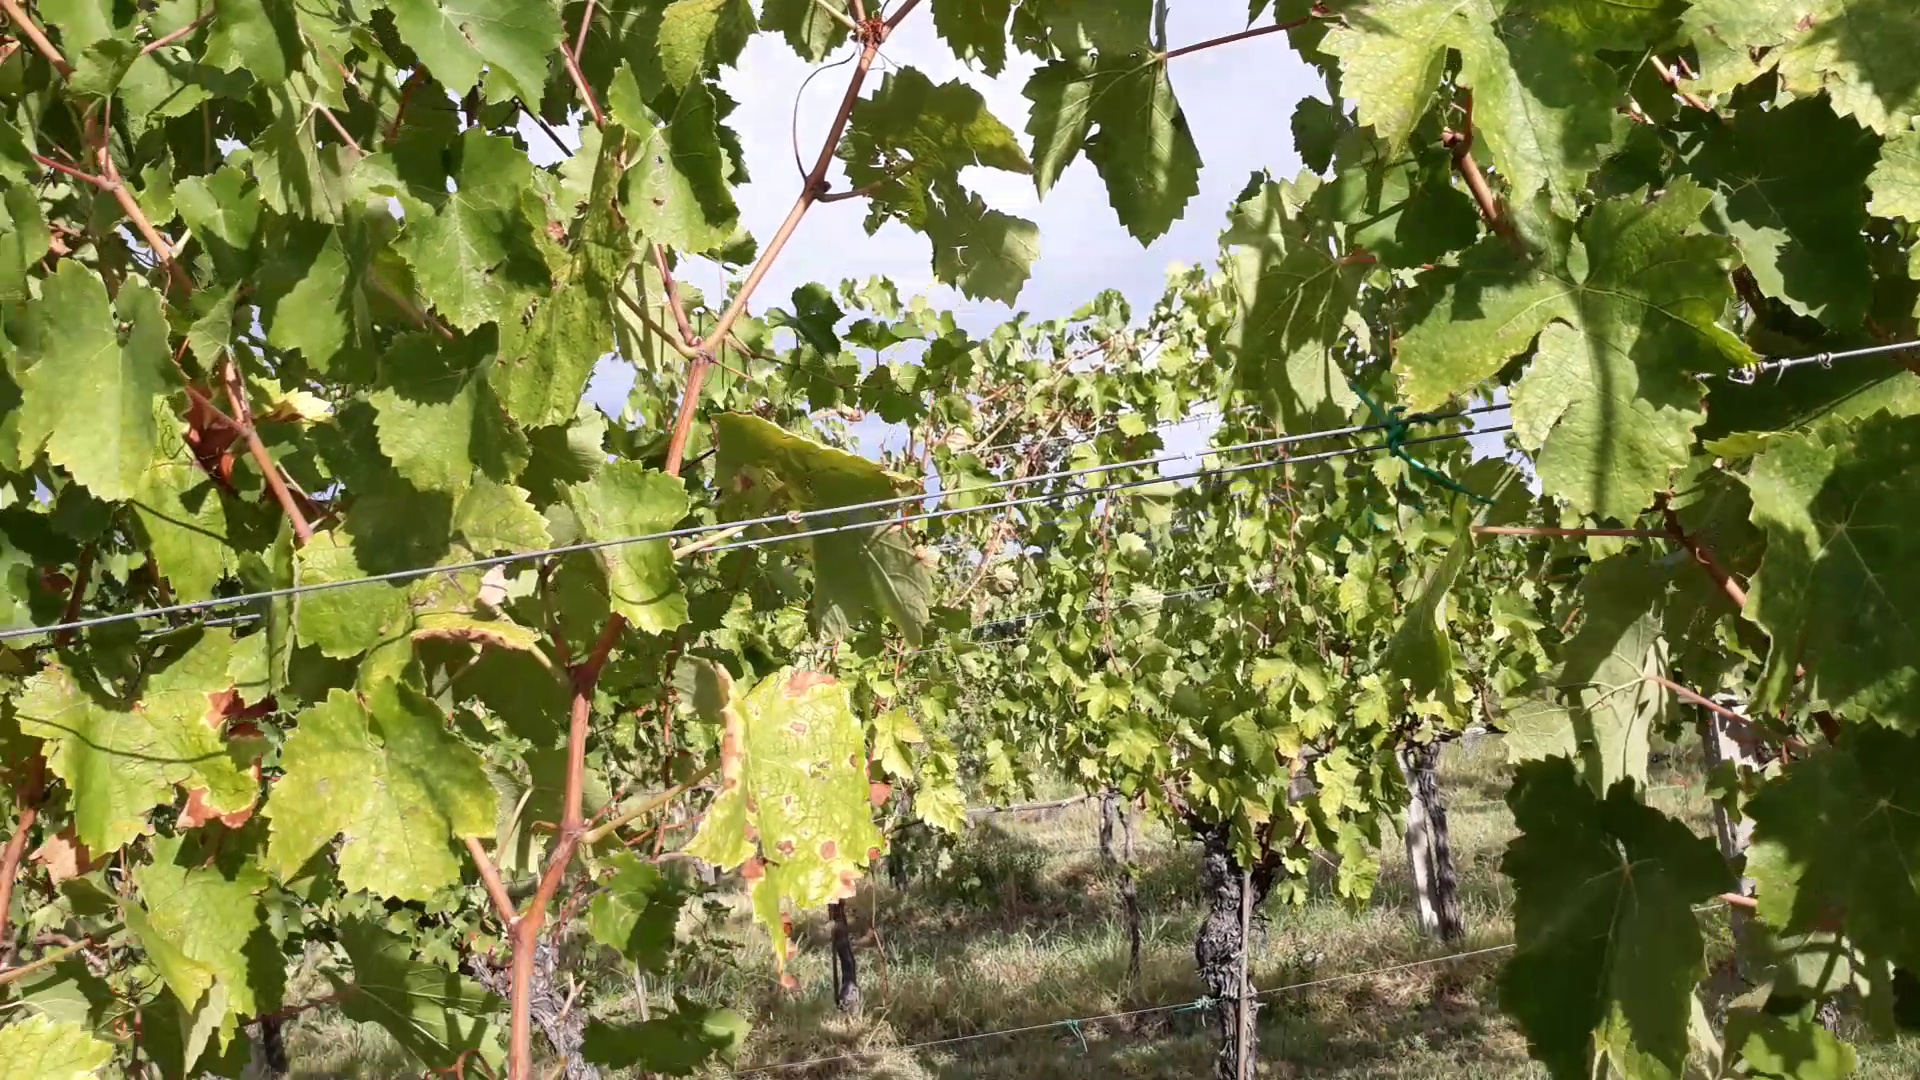
Label: esca